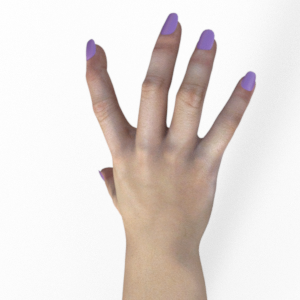
Label: paper